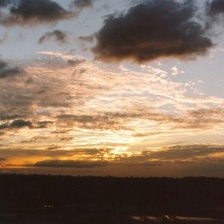
Cloud type: Stratocumulus